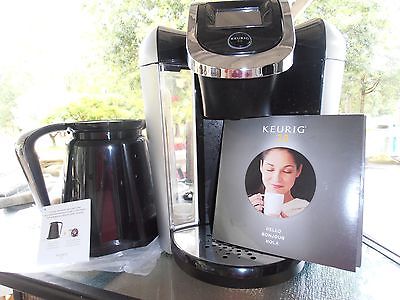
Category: coffee maker